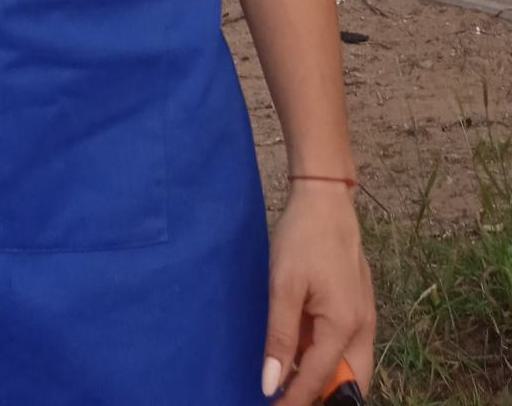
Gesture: no_gesture